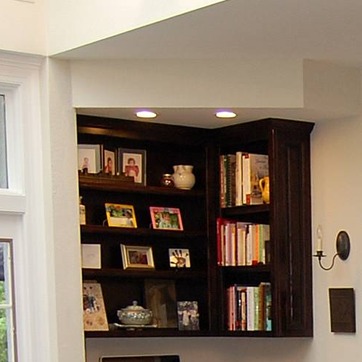
Material: ceramic